Carolina Ache Batlle

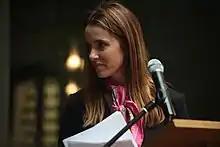

Carolina Ache Batlle (born 19 November 1980) is a Uruguayan lawyer and politician of the Colorado Party who served as Deputy Minister of Foreign Relations from 1 March 2020 to 19 December 2022. She was a candidate in the 2024 Colorado presidential primaries for president of Uruguay.